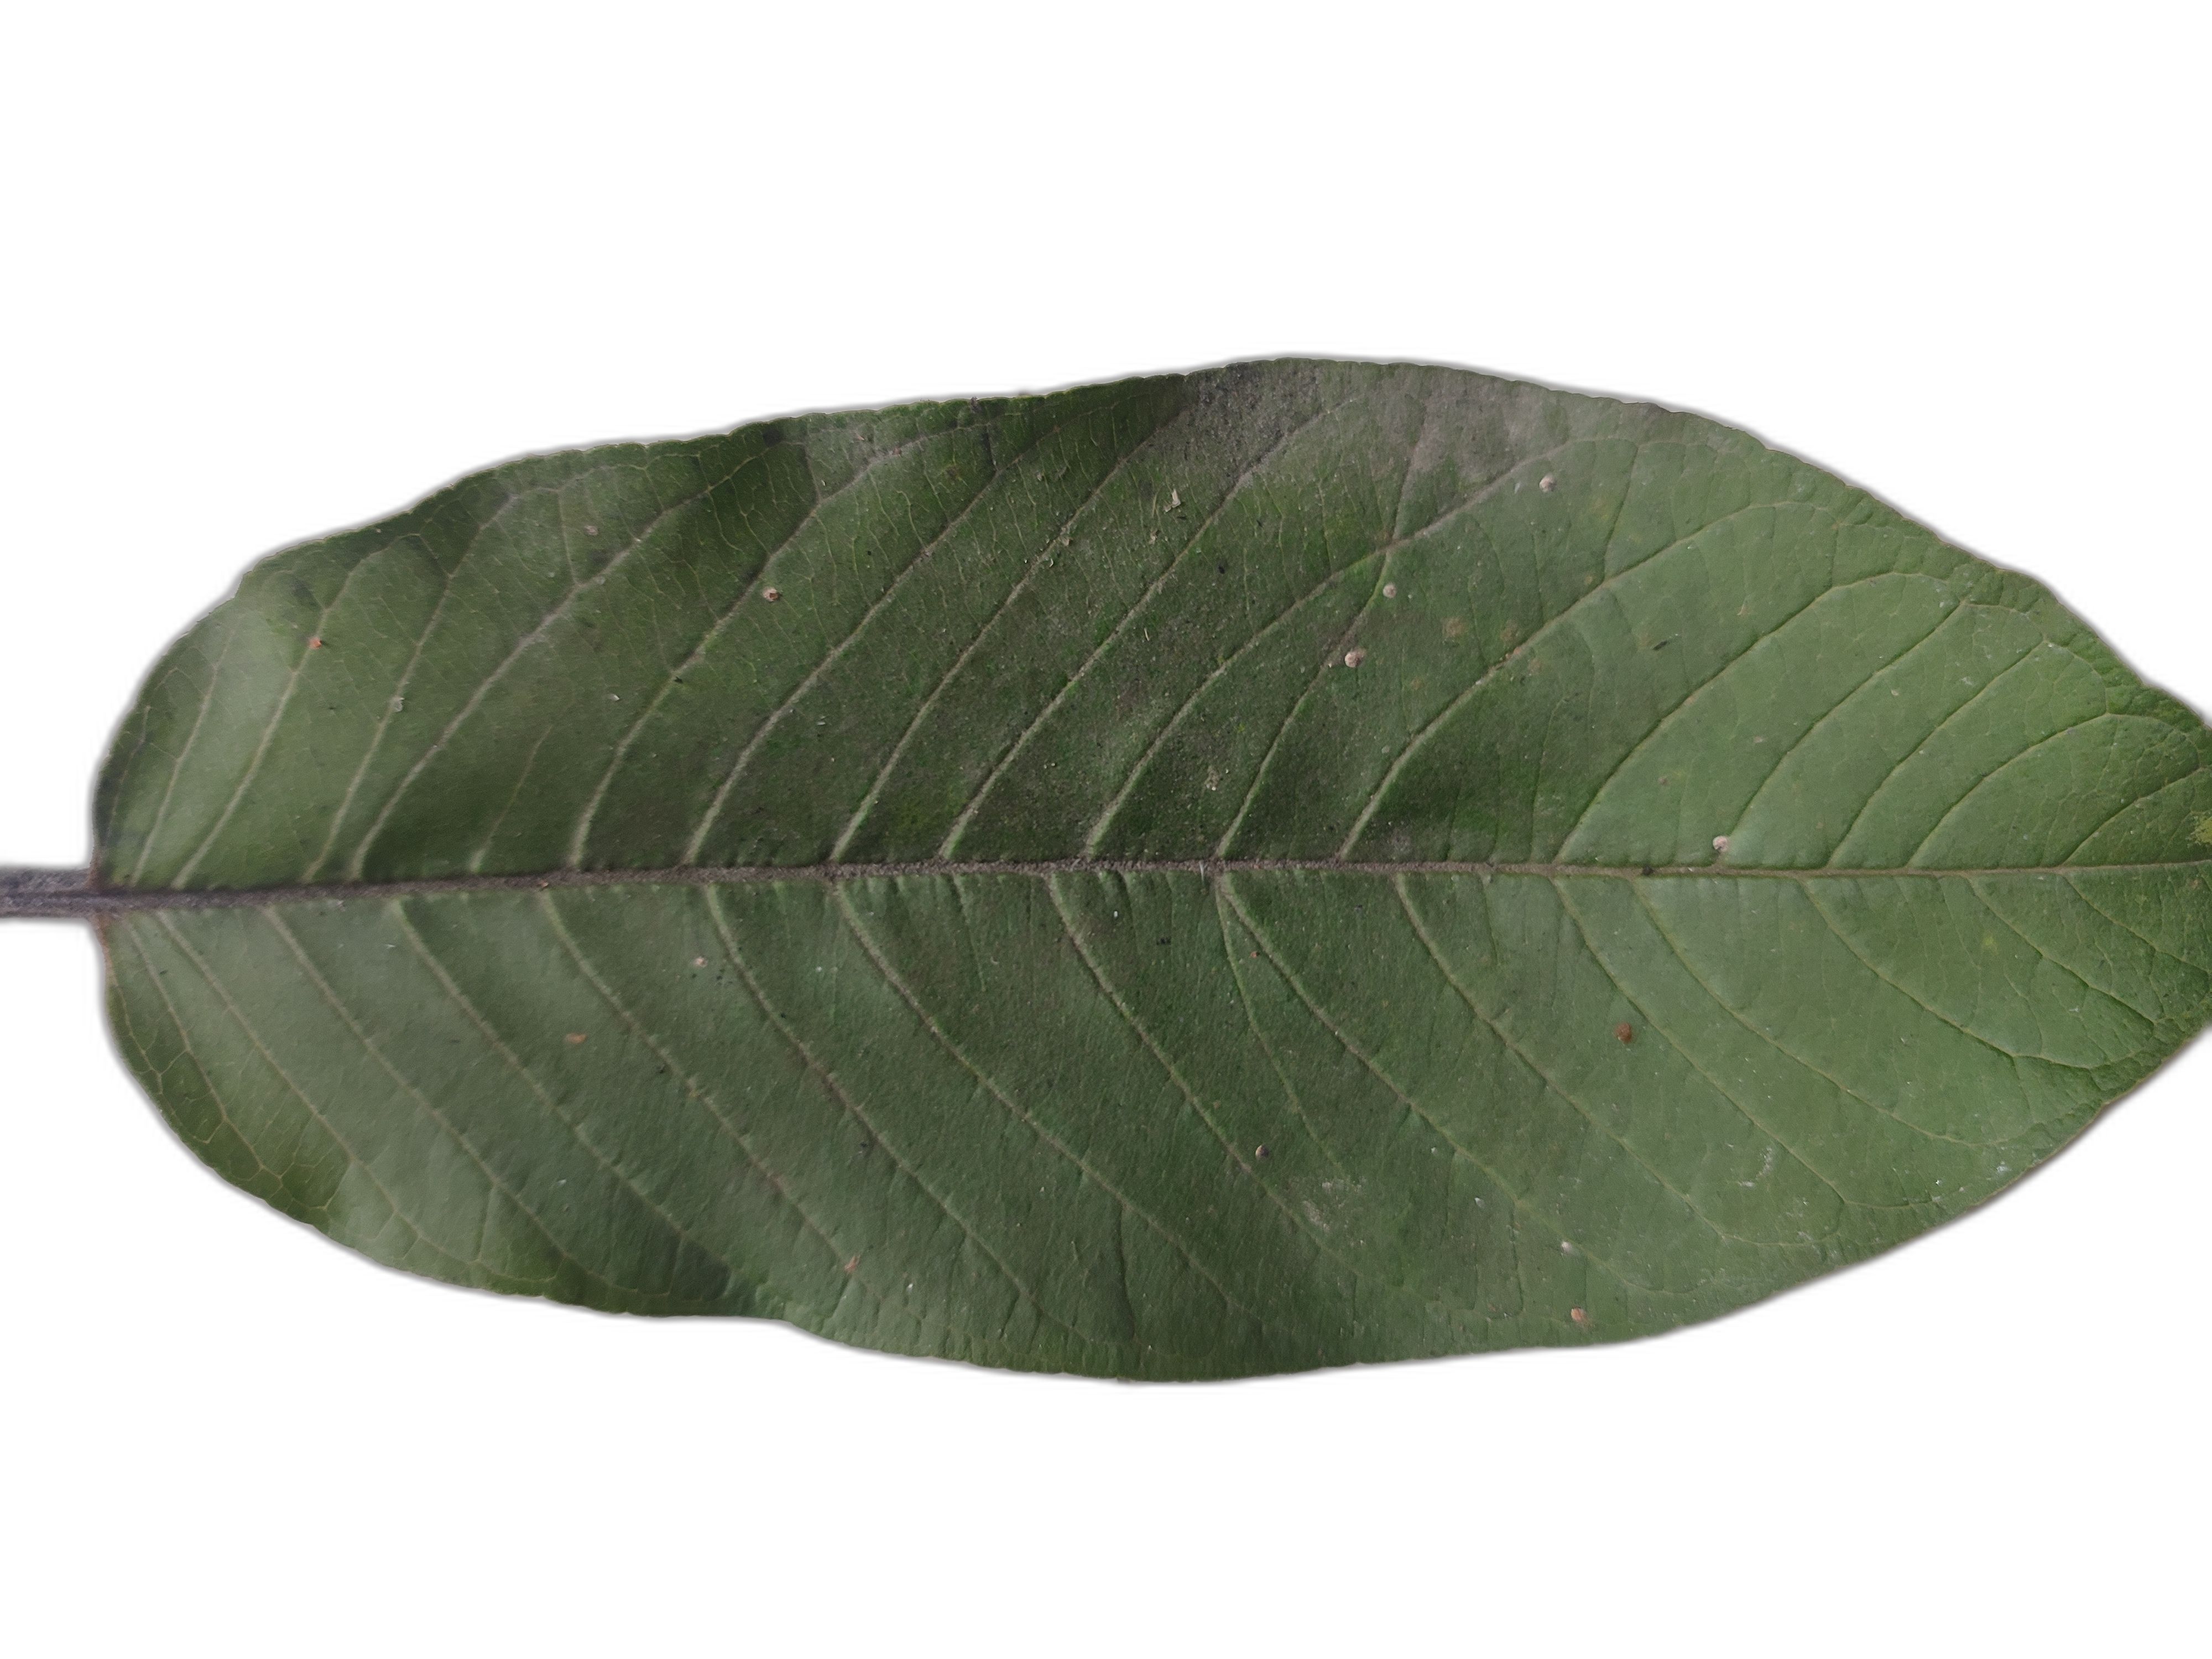
Plant part: leaf
Disease: Healthy